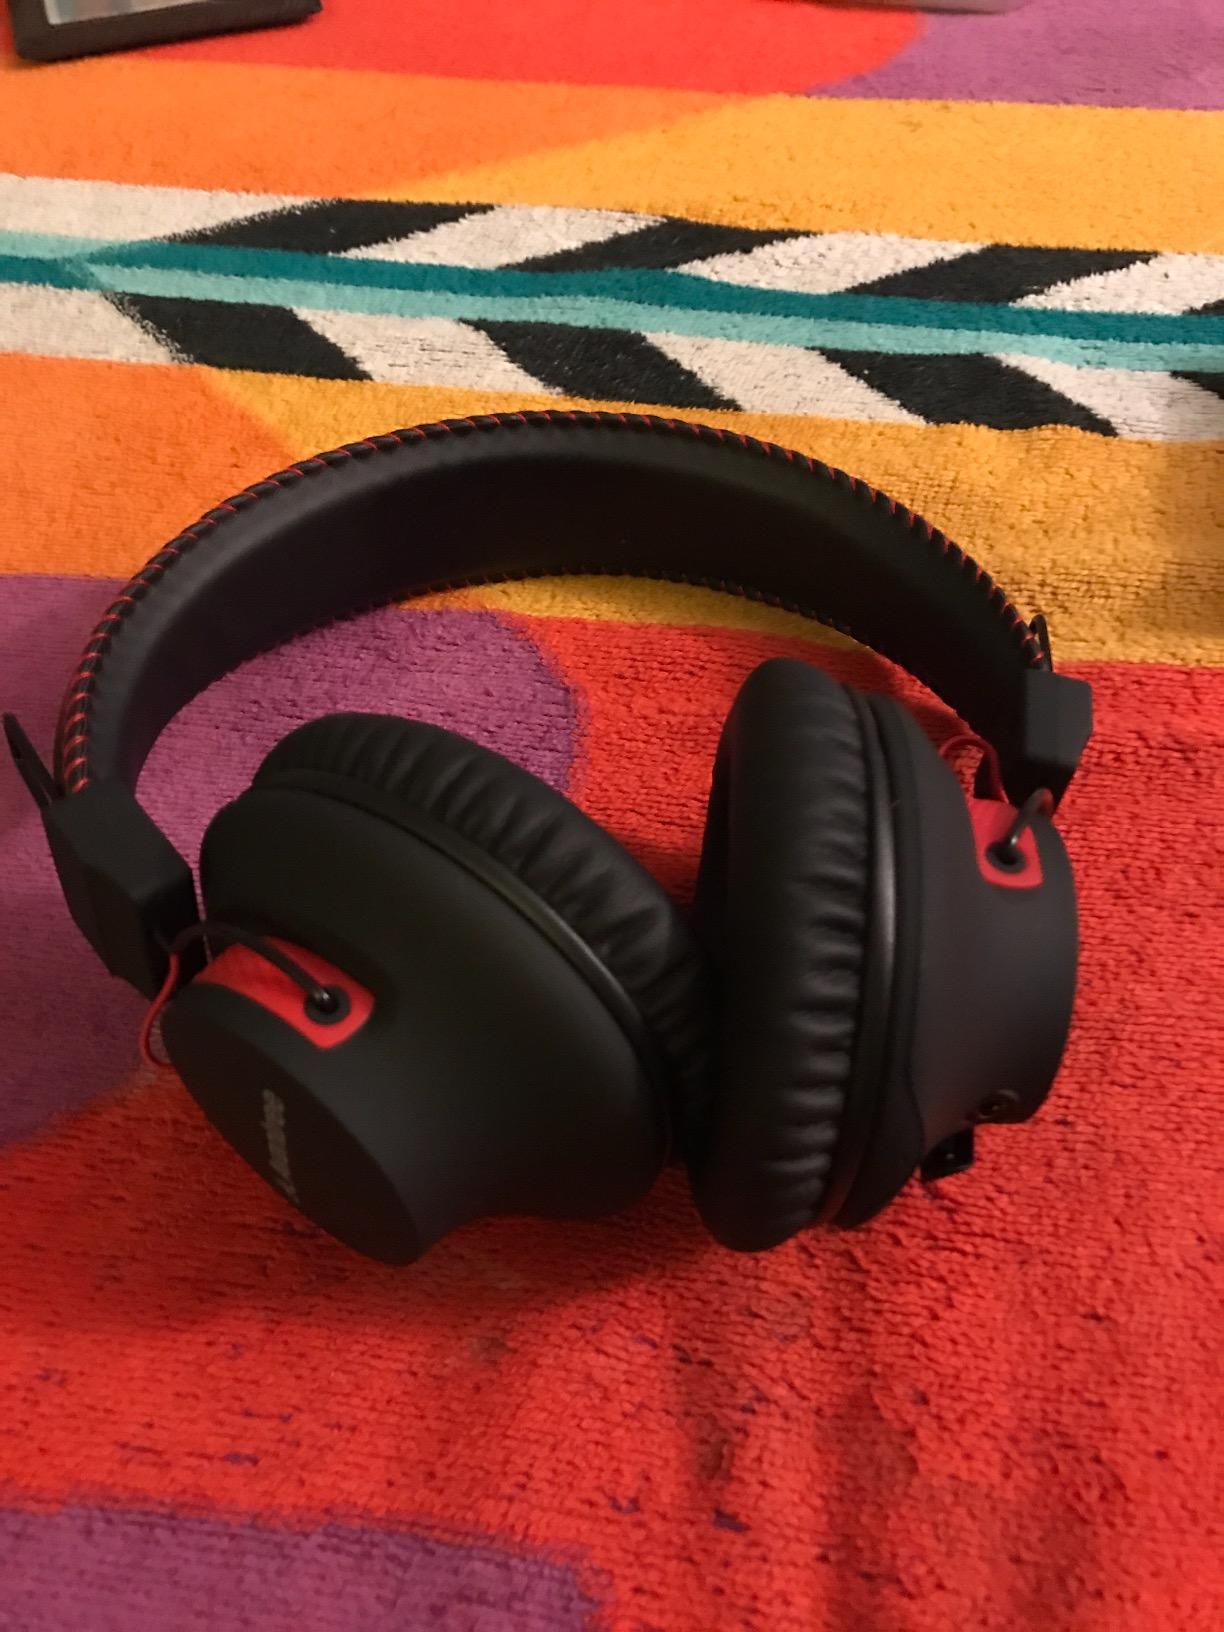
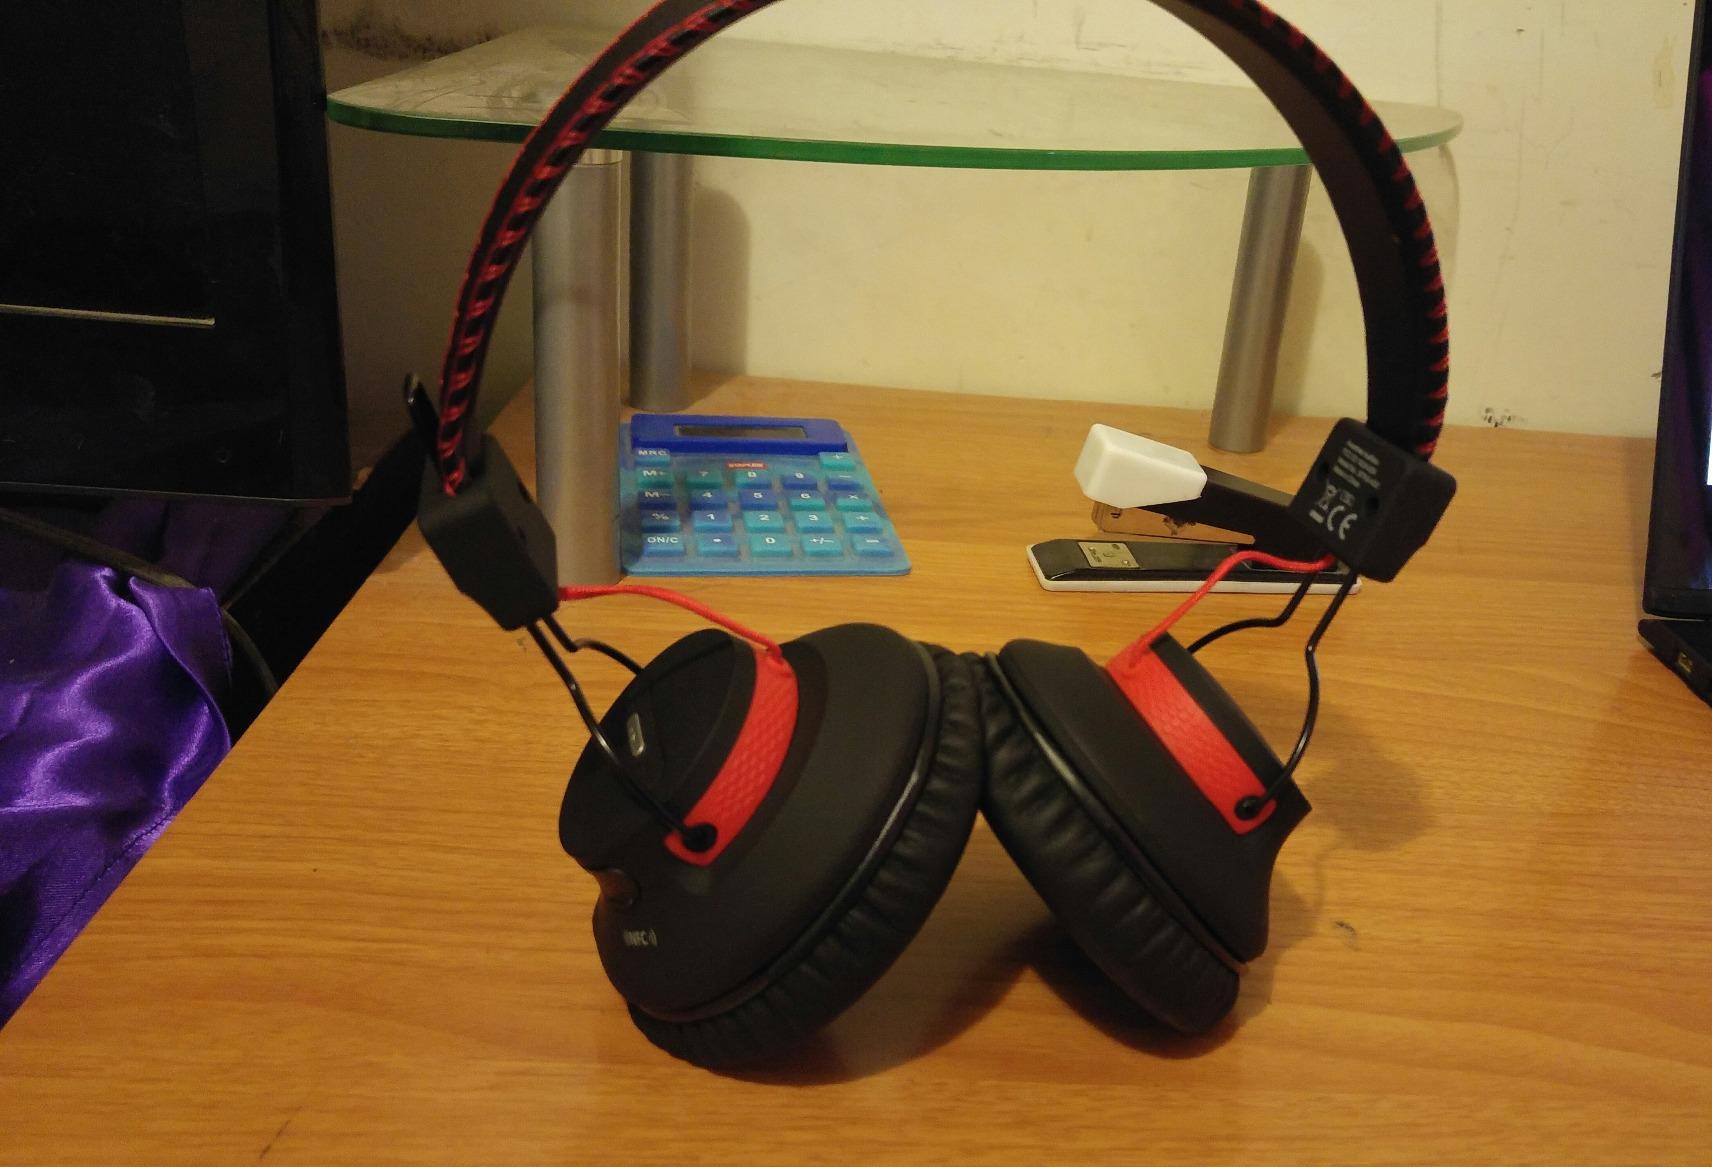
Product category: headphones
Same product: yes